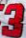
Number: 3